Linkspan

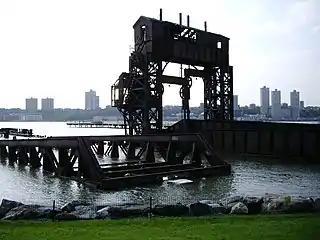
Derelict rail linkspan in New York

A linkspan or link-span is a type of drawbridge used mainly in the operation of moving vehicles on and off a roll-on/roll-off (RO-RO) vessel or ferry, particularly to allow for tidal changes in water level.